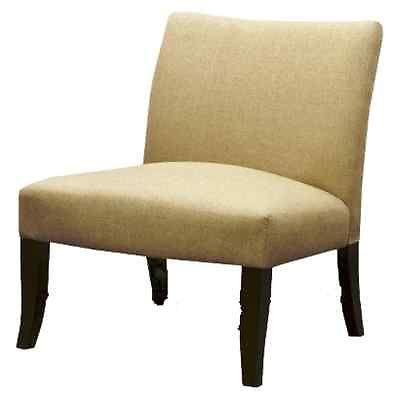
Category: chair